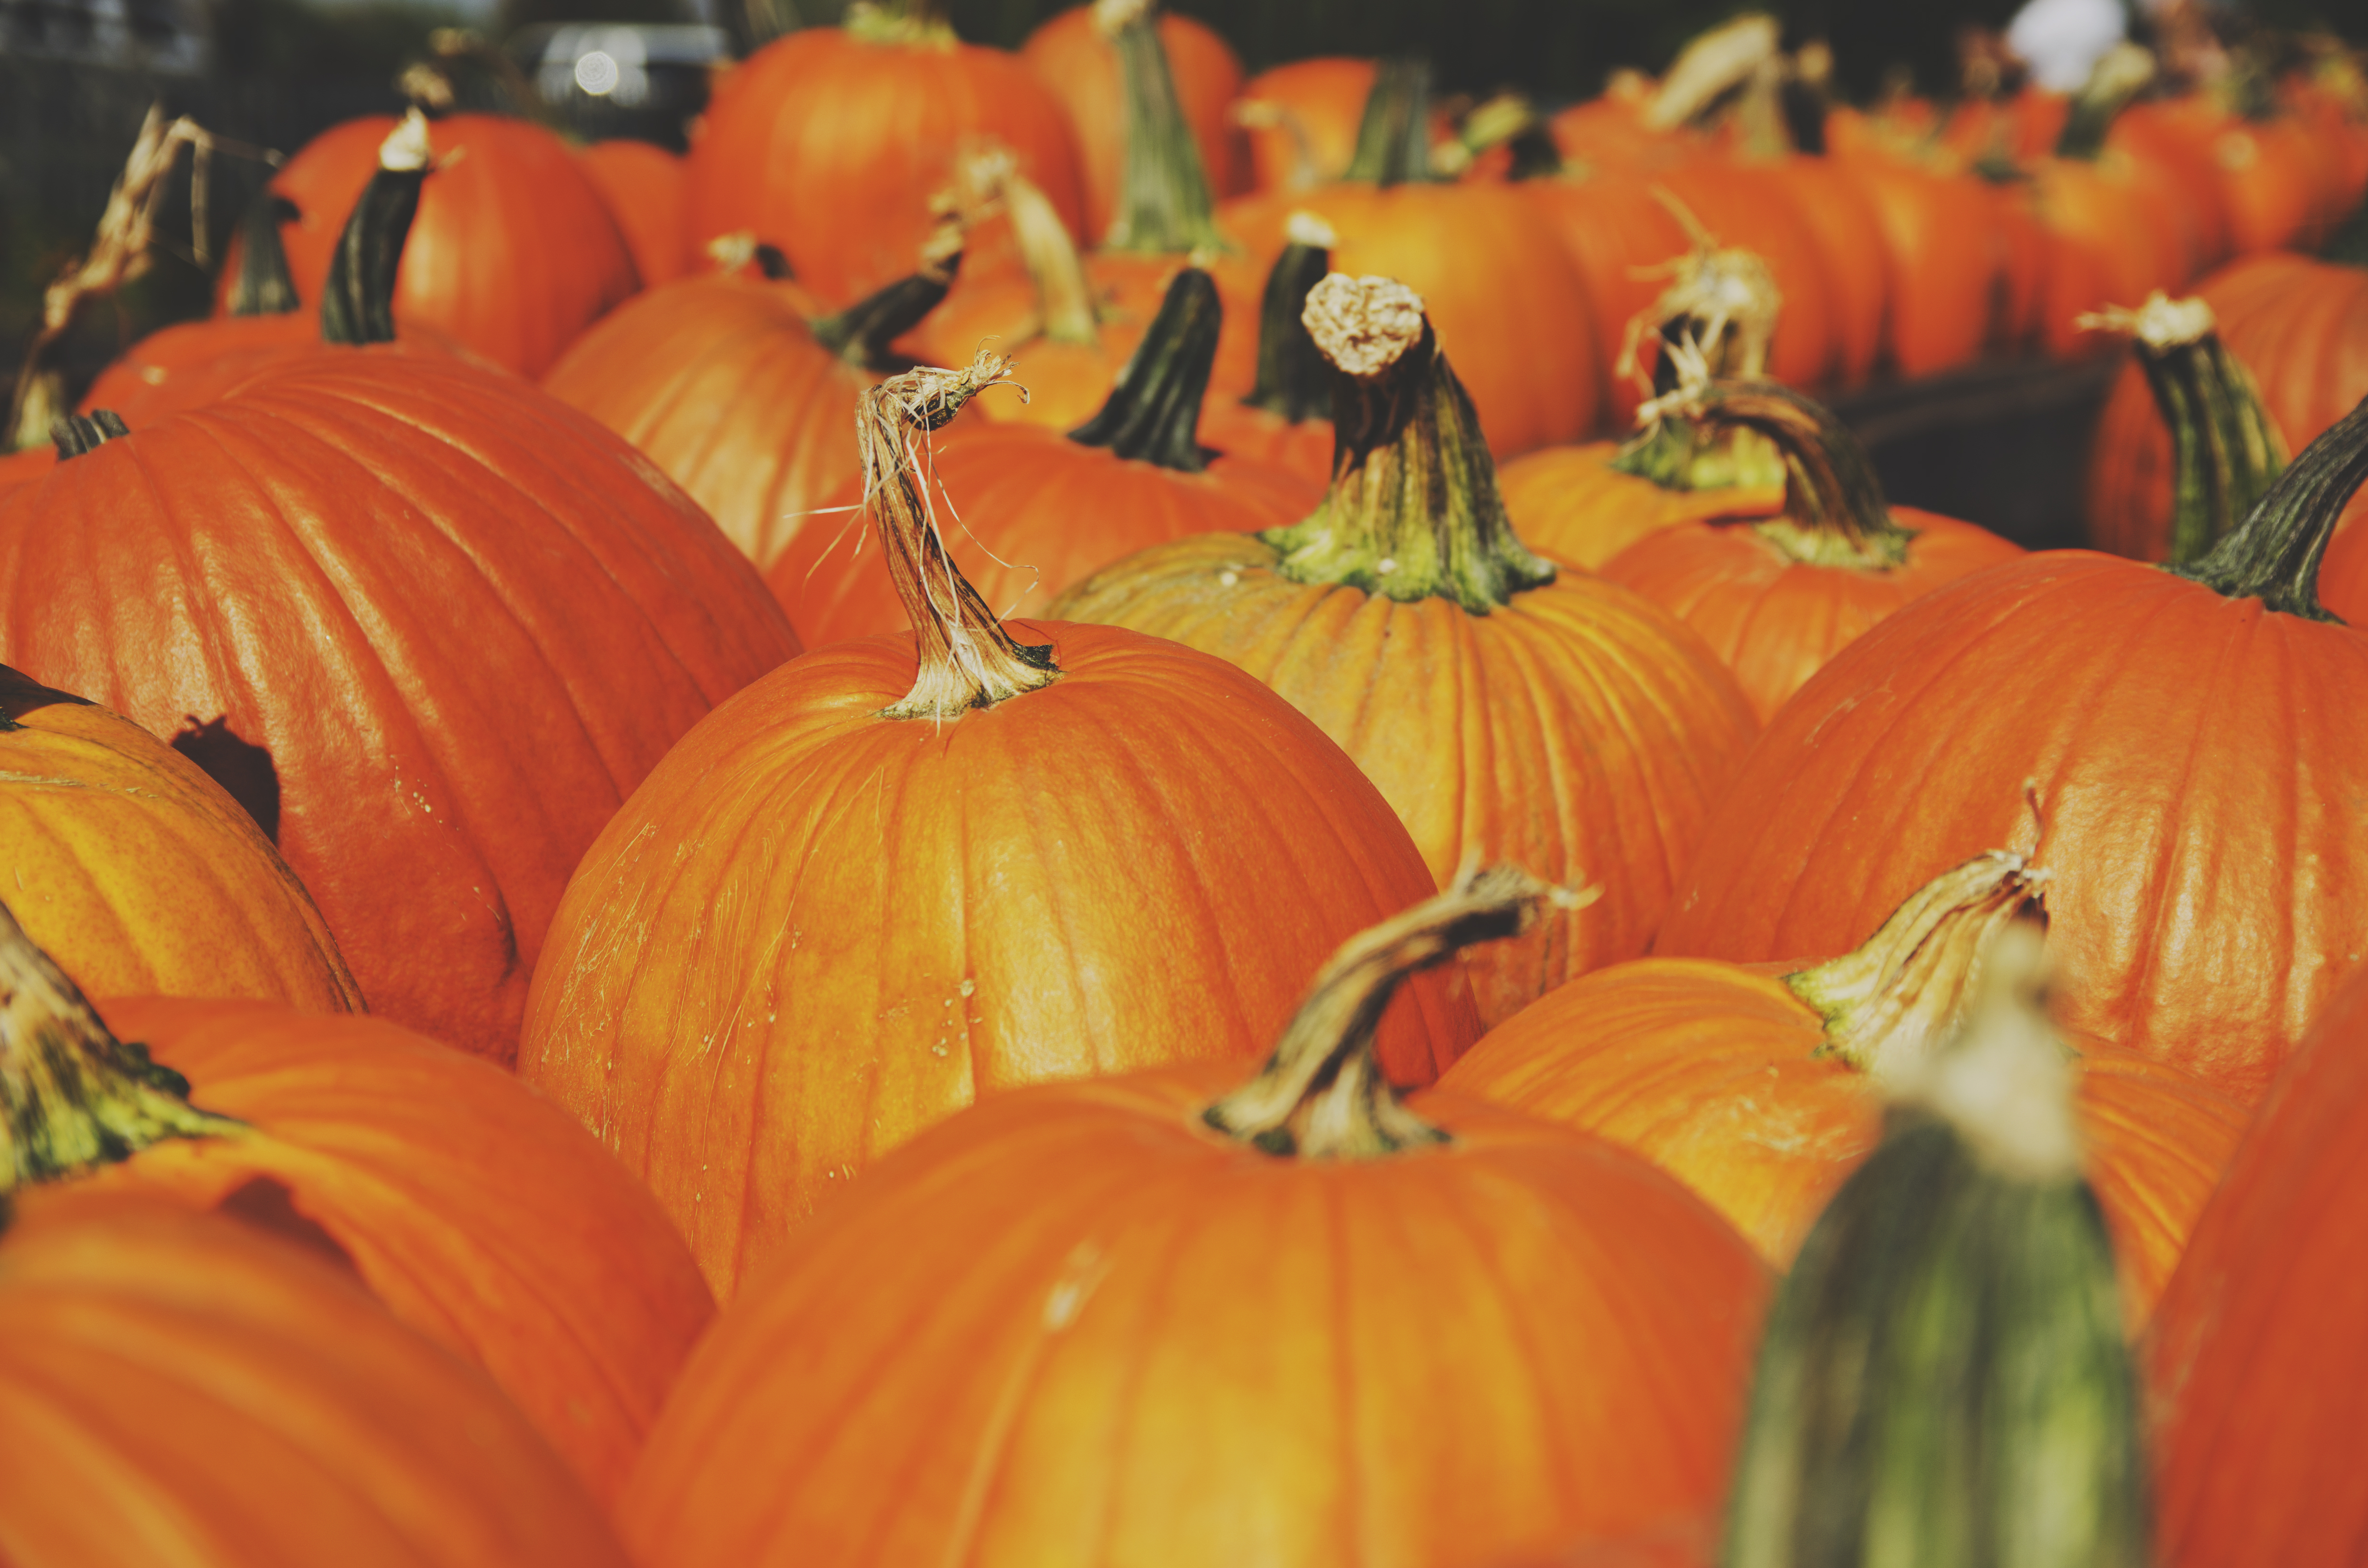
plant, flower, autumn, pumpkin, halloween, holiday, season, jack o lantern, vegetables, calabaza, carving, pumpkins, winter squash